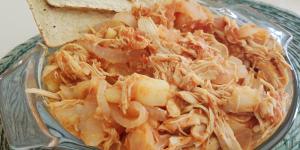
tinga de pollo con papas